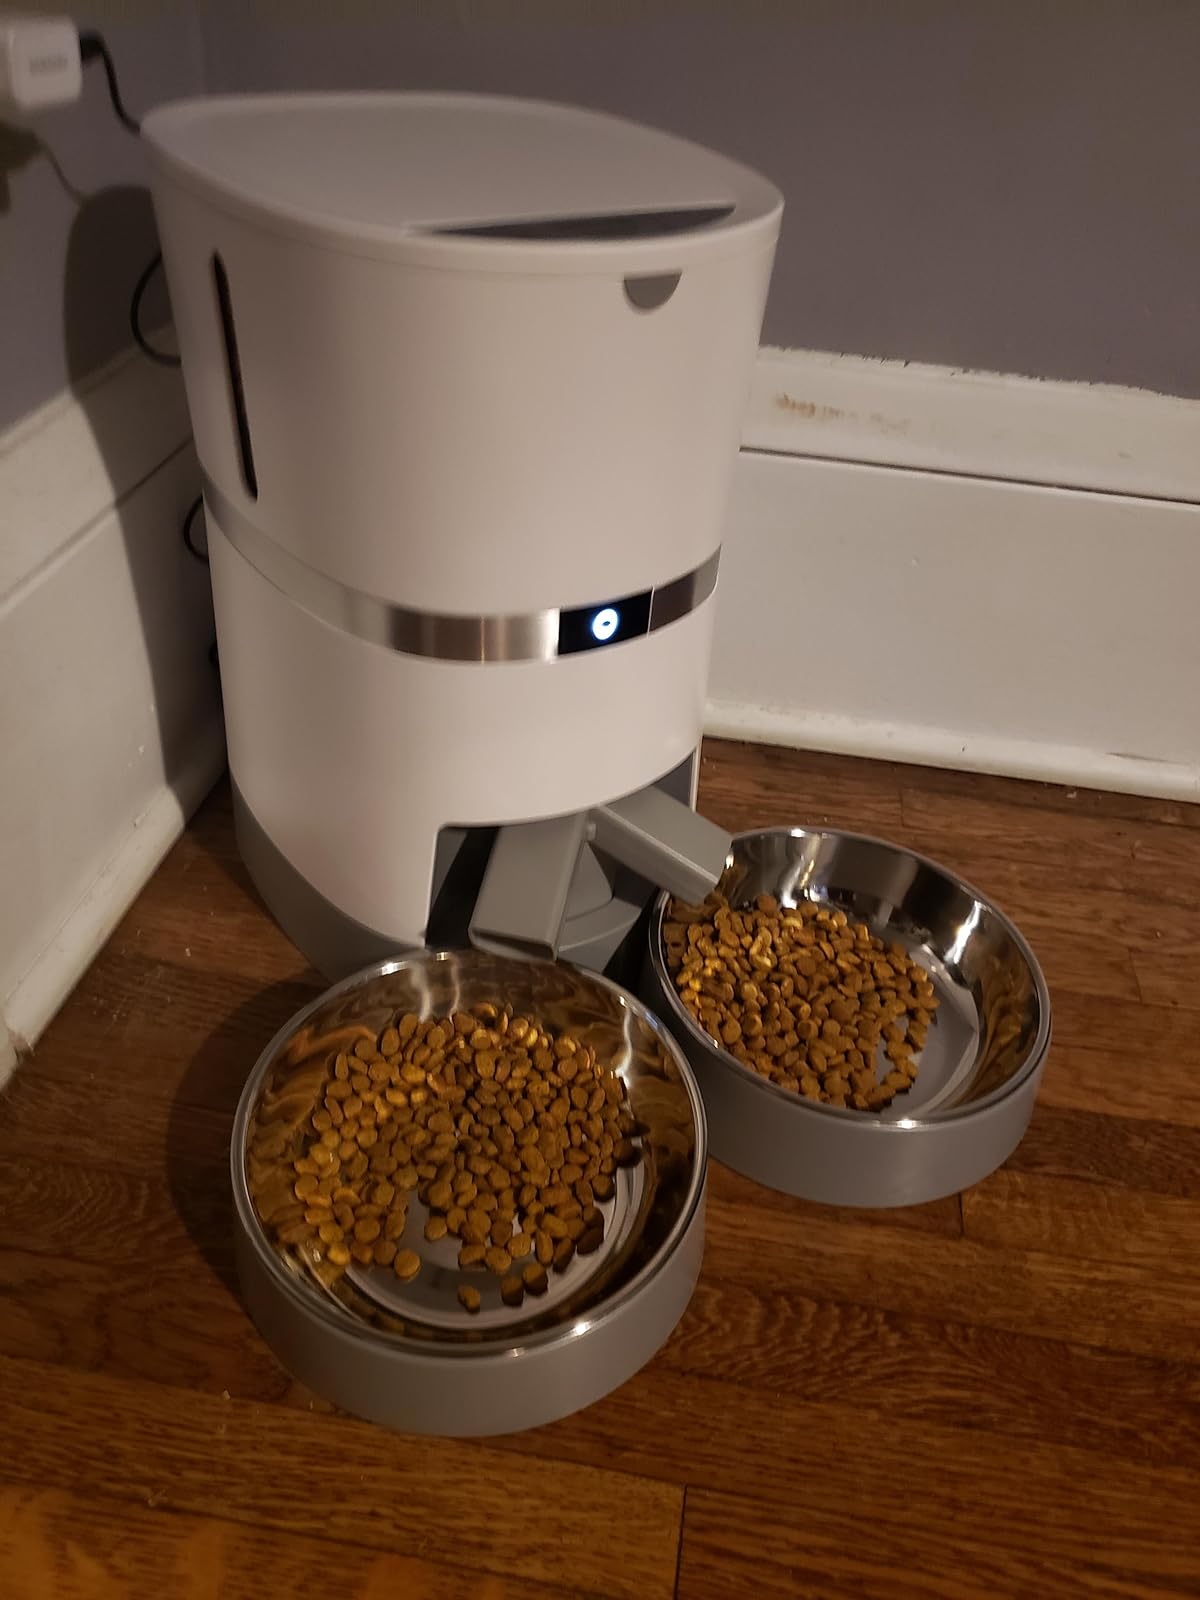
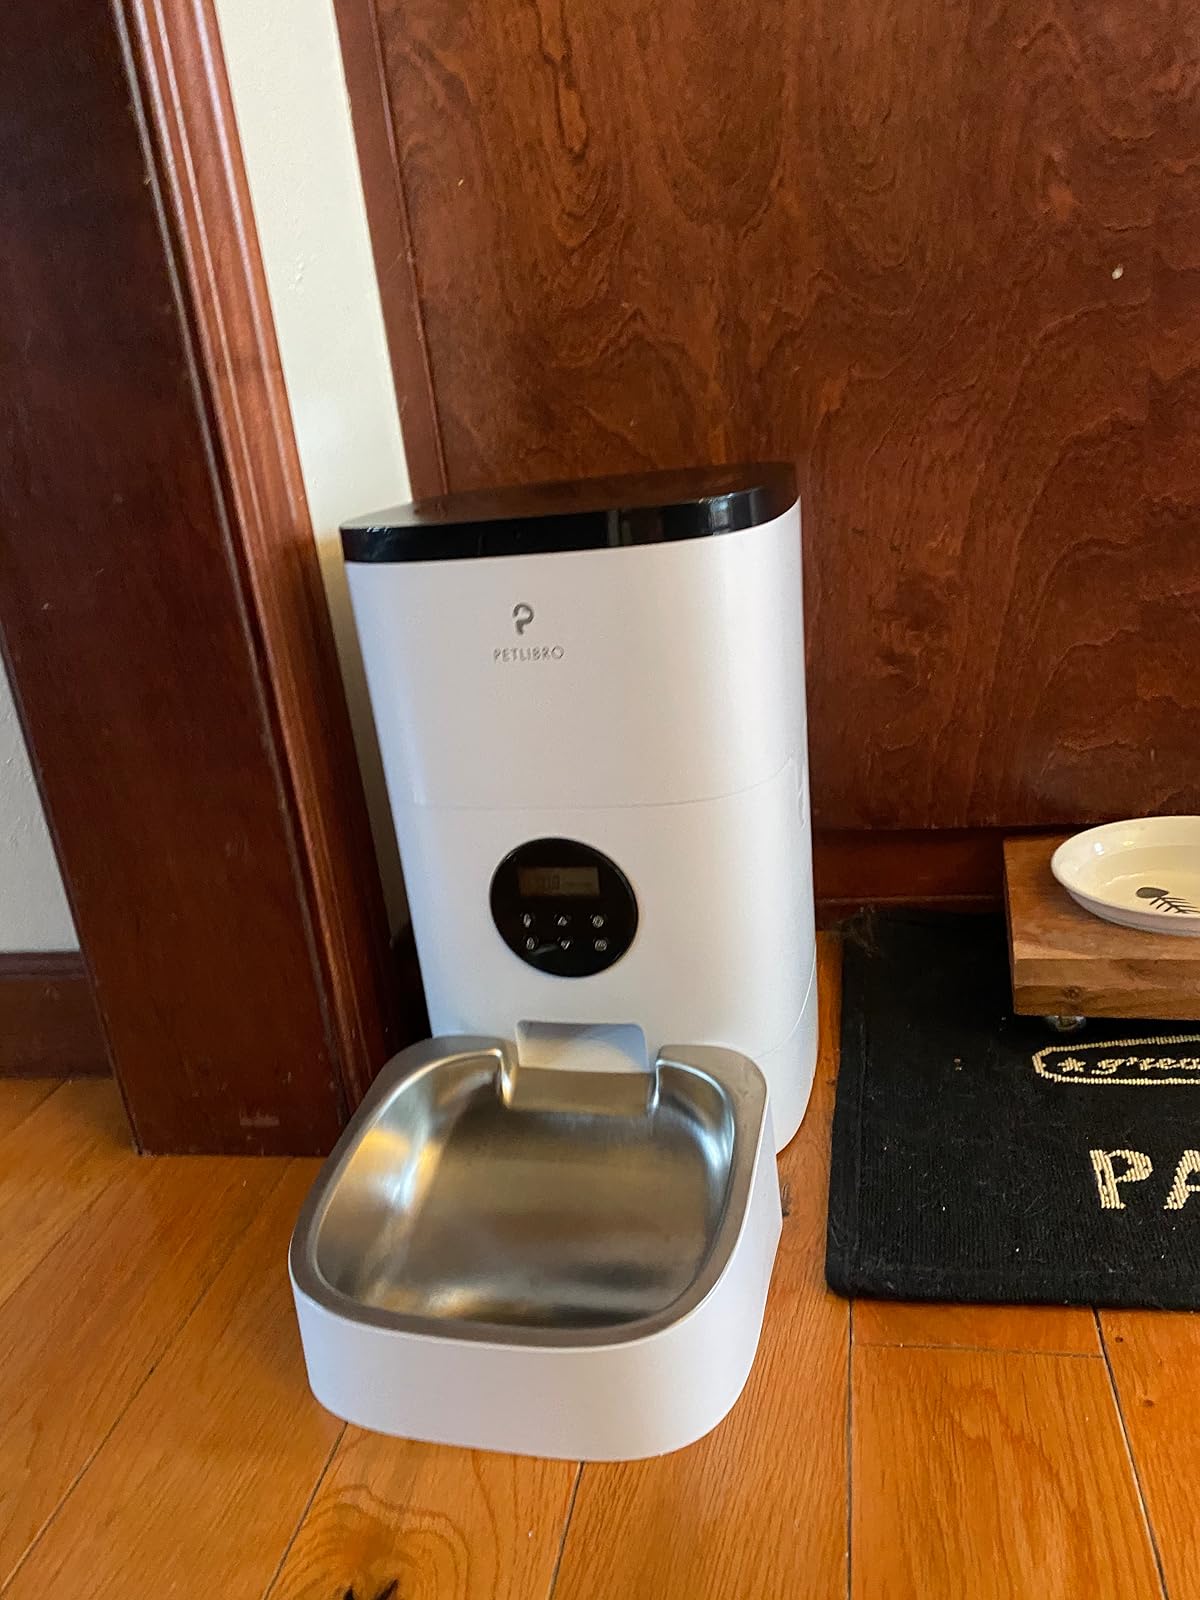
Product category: items_feeder
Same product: no